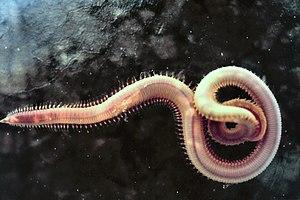
Un invertébré est un animal dépourvu de colonne vertébrale, et d'os en général. Quelle que soit l'école de taxonomie considérée, et donc quels que soient les critères de classification retenus, les « invertébrés » n'ont jamais été regardés comme un taxon valide au sein de la classification du vivant : il s'agit donc d'un terme vernaculaire sans valeur scientifique, regroupant toute la biodiversité n'appartenant pas au sous-embranchement des Vertébrés.
Un sédiment est un ensemble de particules en suspension dans l'eau, l'atmosphère ou la glace et qui a fini par se déposer sous l'effet de la pesanteur, souvent en couches ou strates successives. Un sédiment est caractérisé par sa nature, son origine, sa granulométrie, les espèces qu'il contient et son éventuelle toxicité... La consolidation des sédiments est à l'origine de la formation des couches sédimentaires rocheuses.